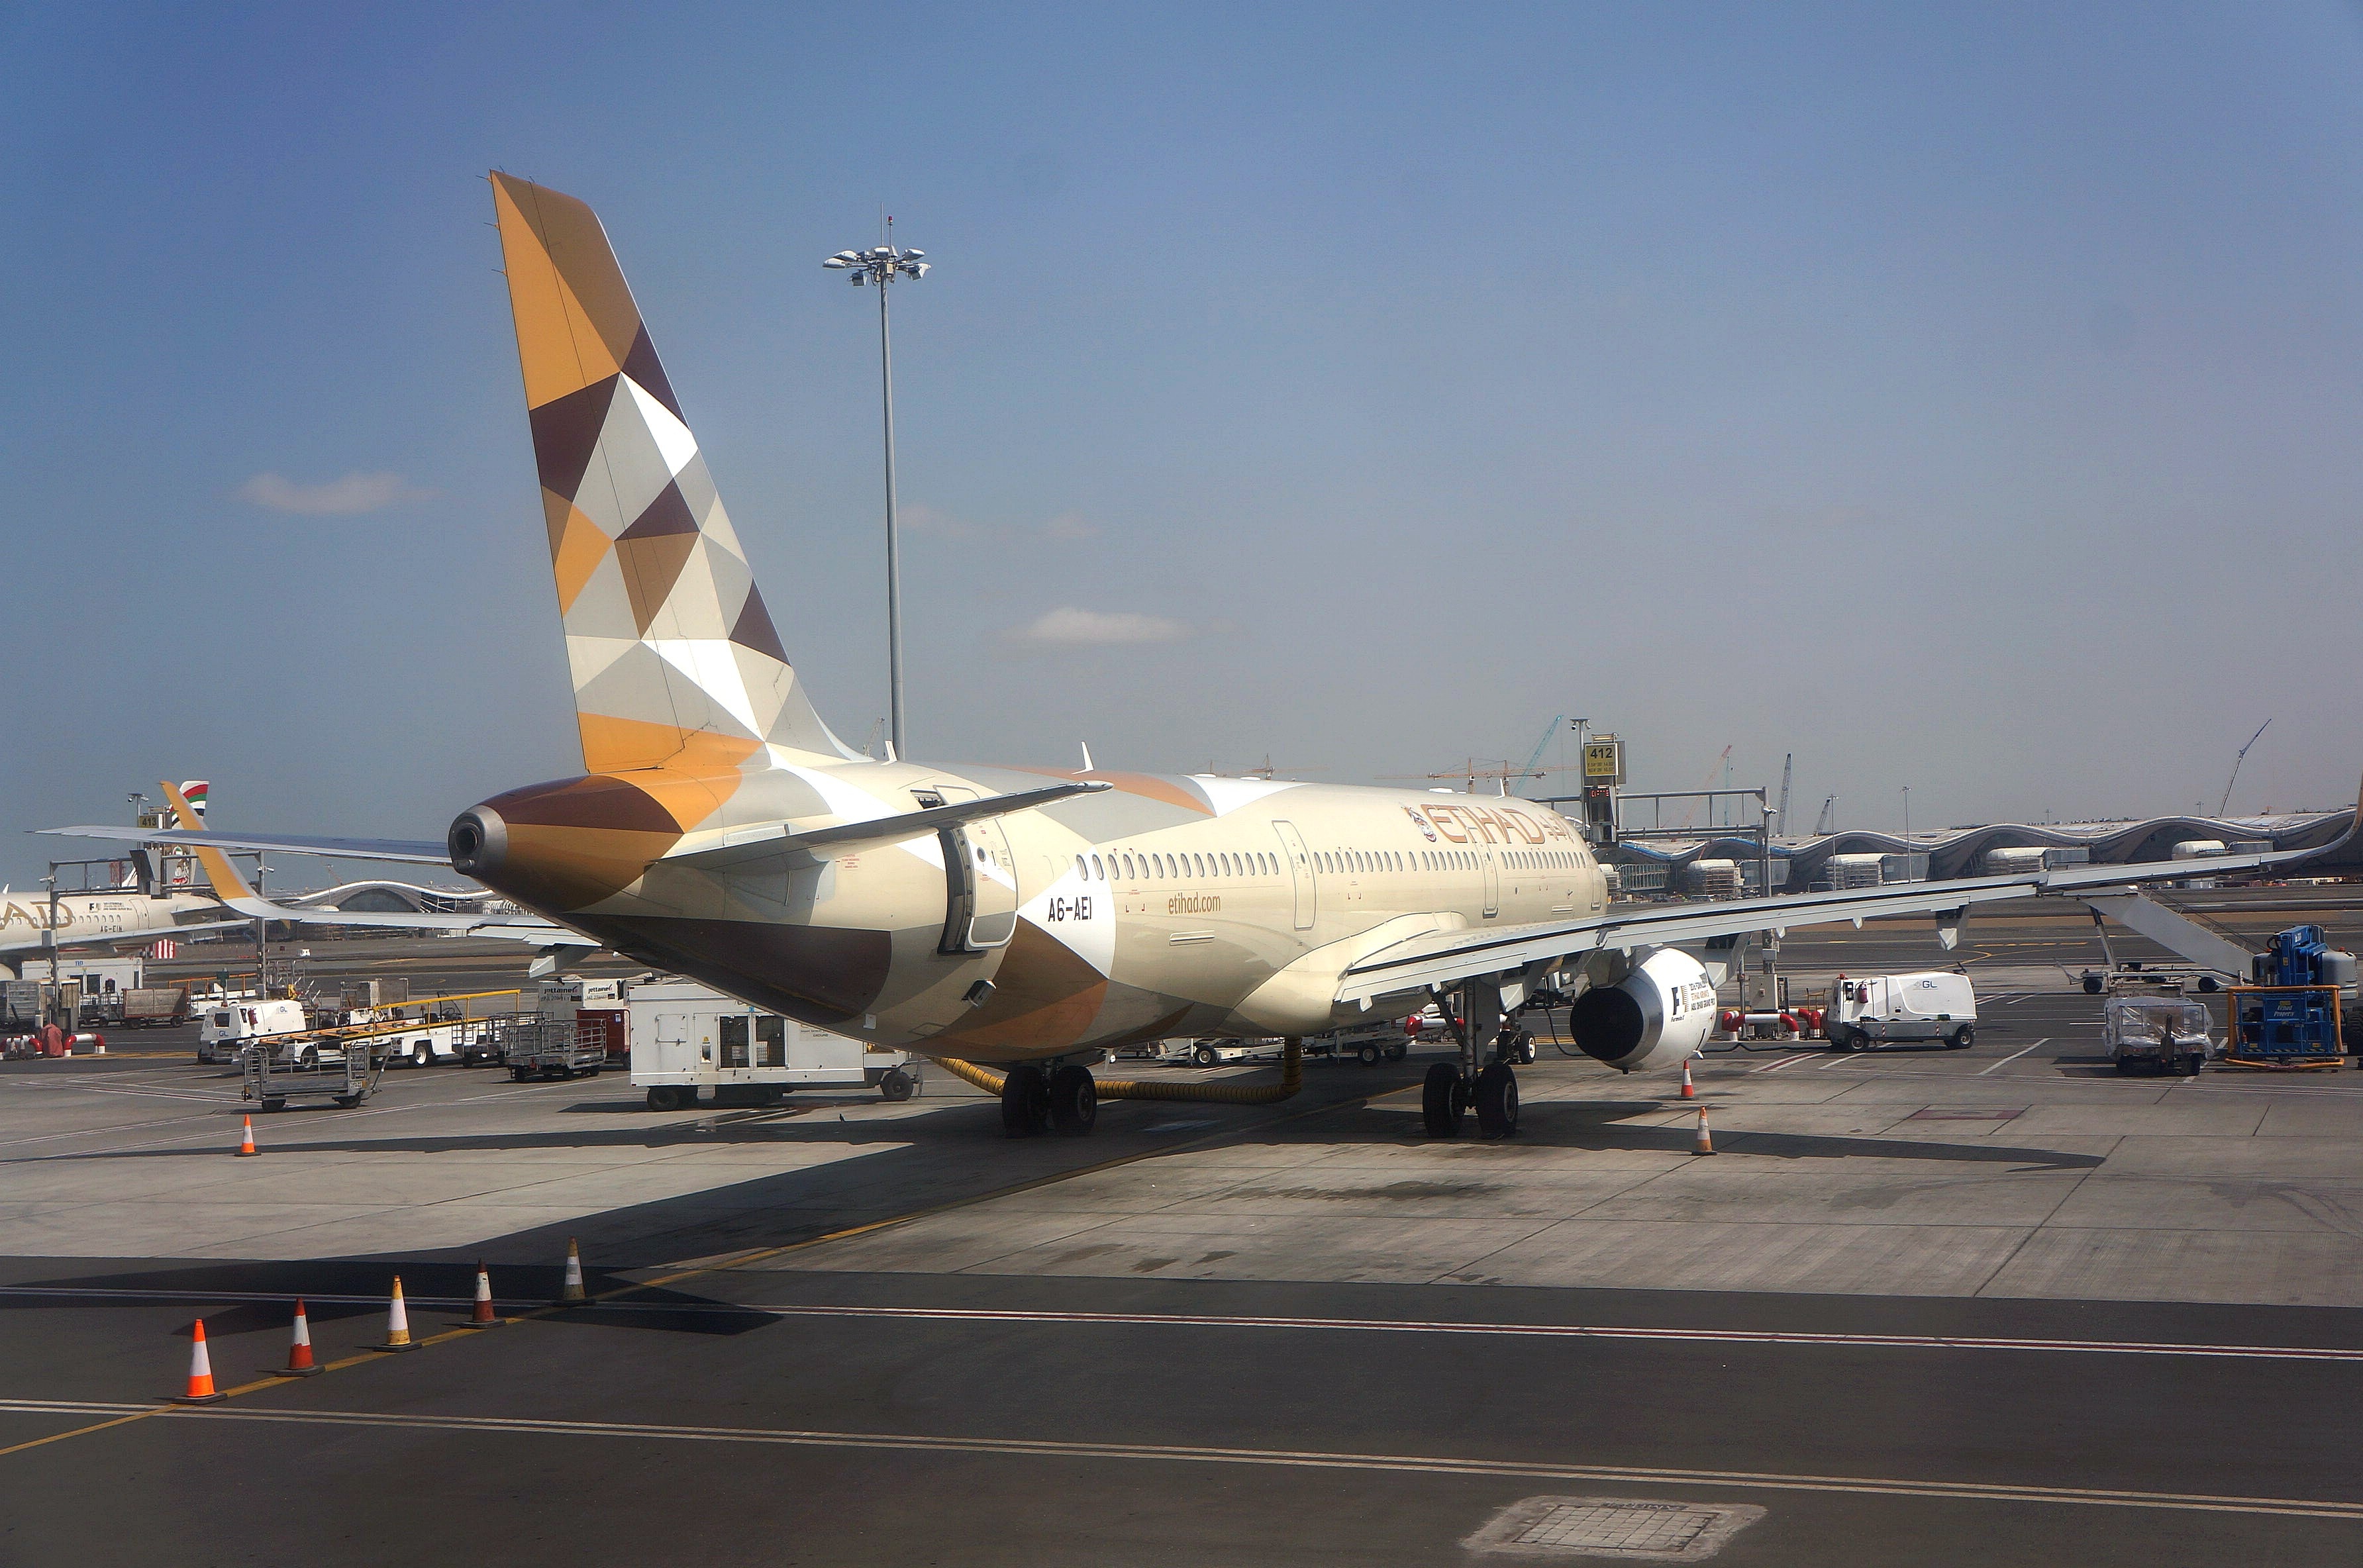
wing, airport, airplane, aircraft, vehicle, airline, aviation, infrastructure, airliner, airbus, boeing, takeoff, air force, jet aircraft, airbus a330, boeing 777, etihad, fighter aircraft, atmosphere of earth, wide body aircraft, airport apron, airbus a320 family, 321, aircraft maintenance